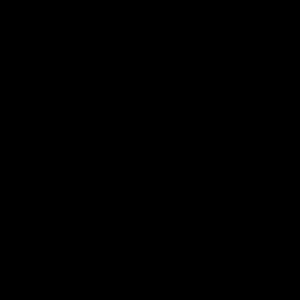
Un dodécagramme est un polygone étoilé à 12 sommets. Sa première forme régulière est {12/5}.